United States in World War I

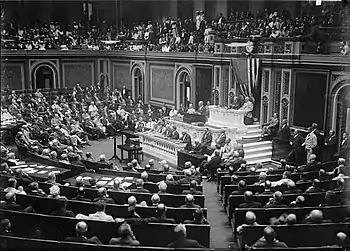
President Wilson before Congress, announcing the break in official relations with the German Empire on February 3, 1917.

Garrison's plan unleashed the fiercest battle in peacetime history over the relationship of military planning to national goals. In peacetime, War Department arsenals and Navy yards manufactured nearly all munitions that lacked civilian uses, including warships, artillery, naval guns, and shells. Items available on the civilian market, such as food, horses, saddles, wagons, and uniforms were always purchased from civilian contractors.